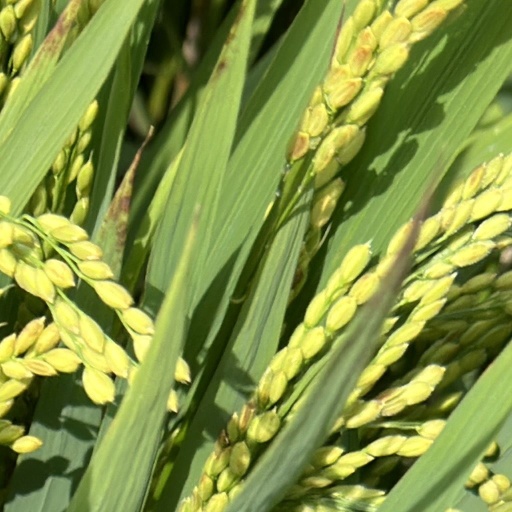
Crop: rice